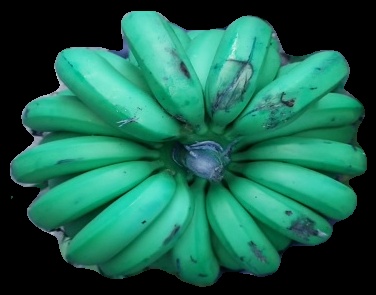
Variety: pachbale
Grade: grade2